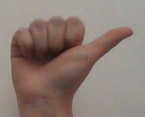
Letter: dhad